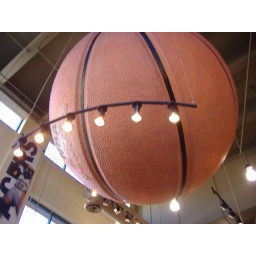
a giant bball in the conseco field house